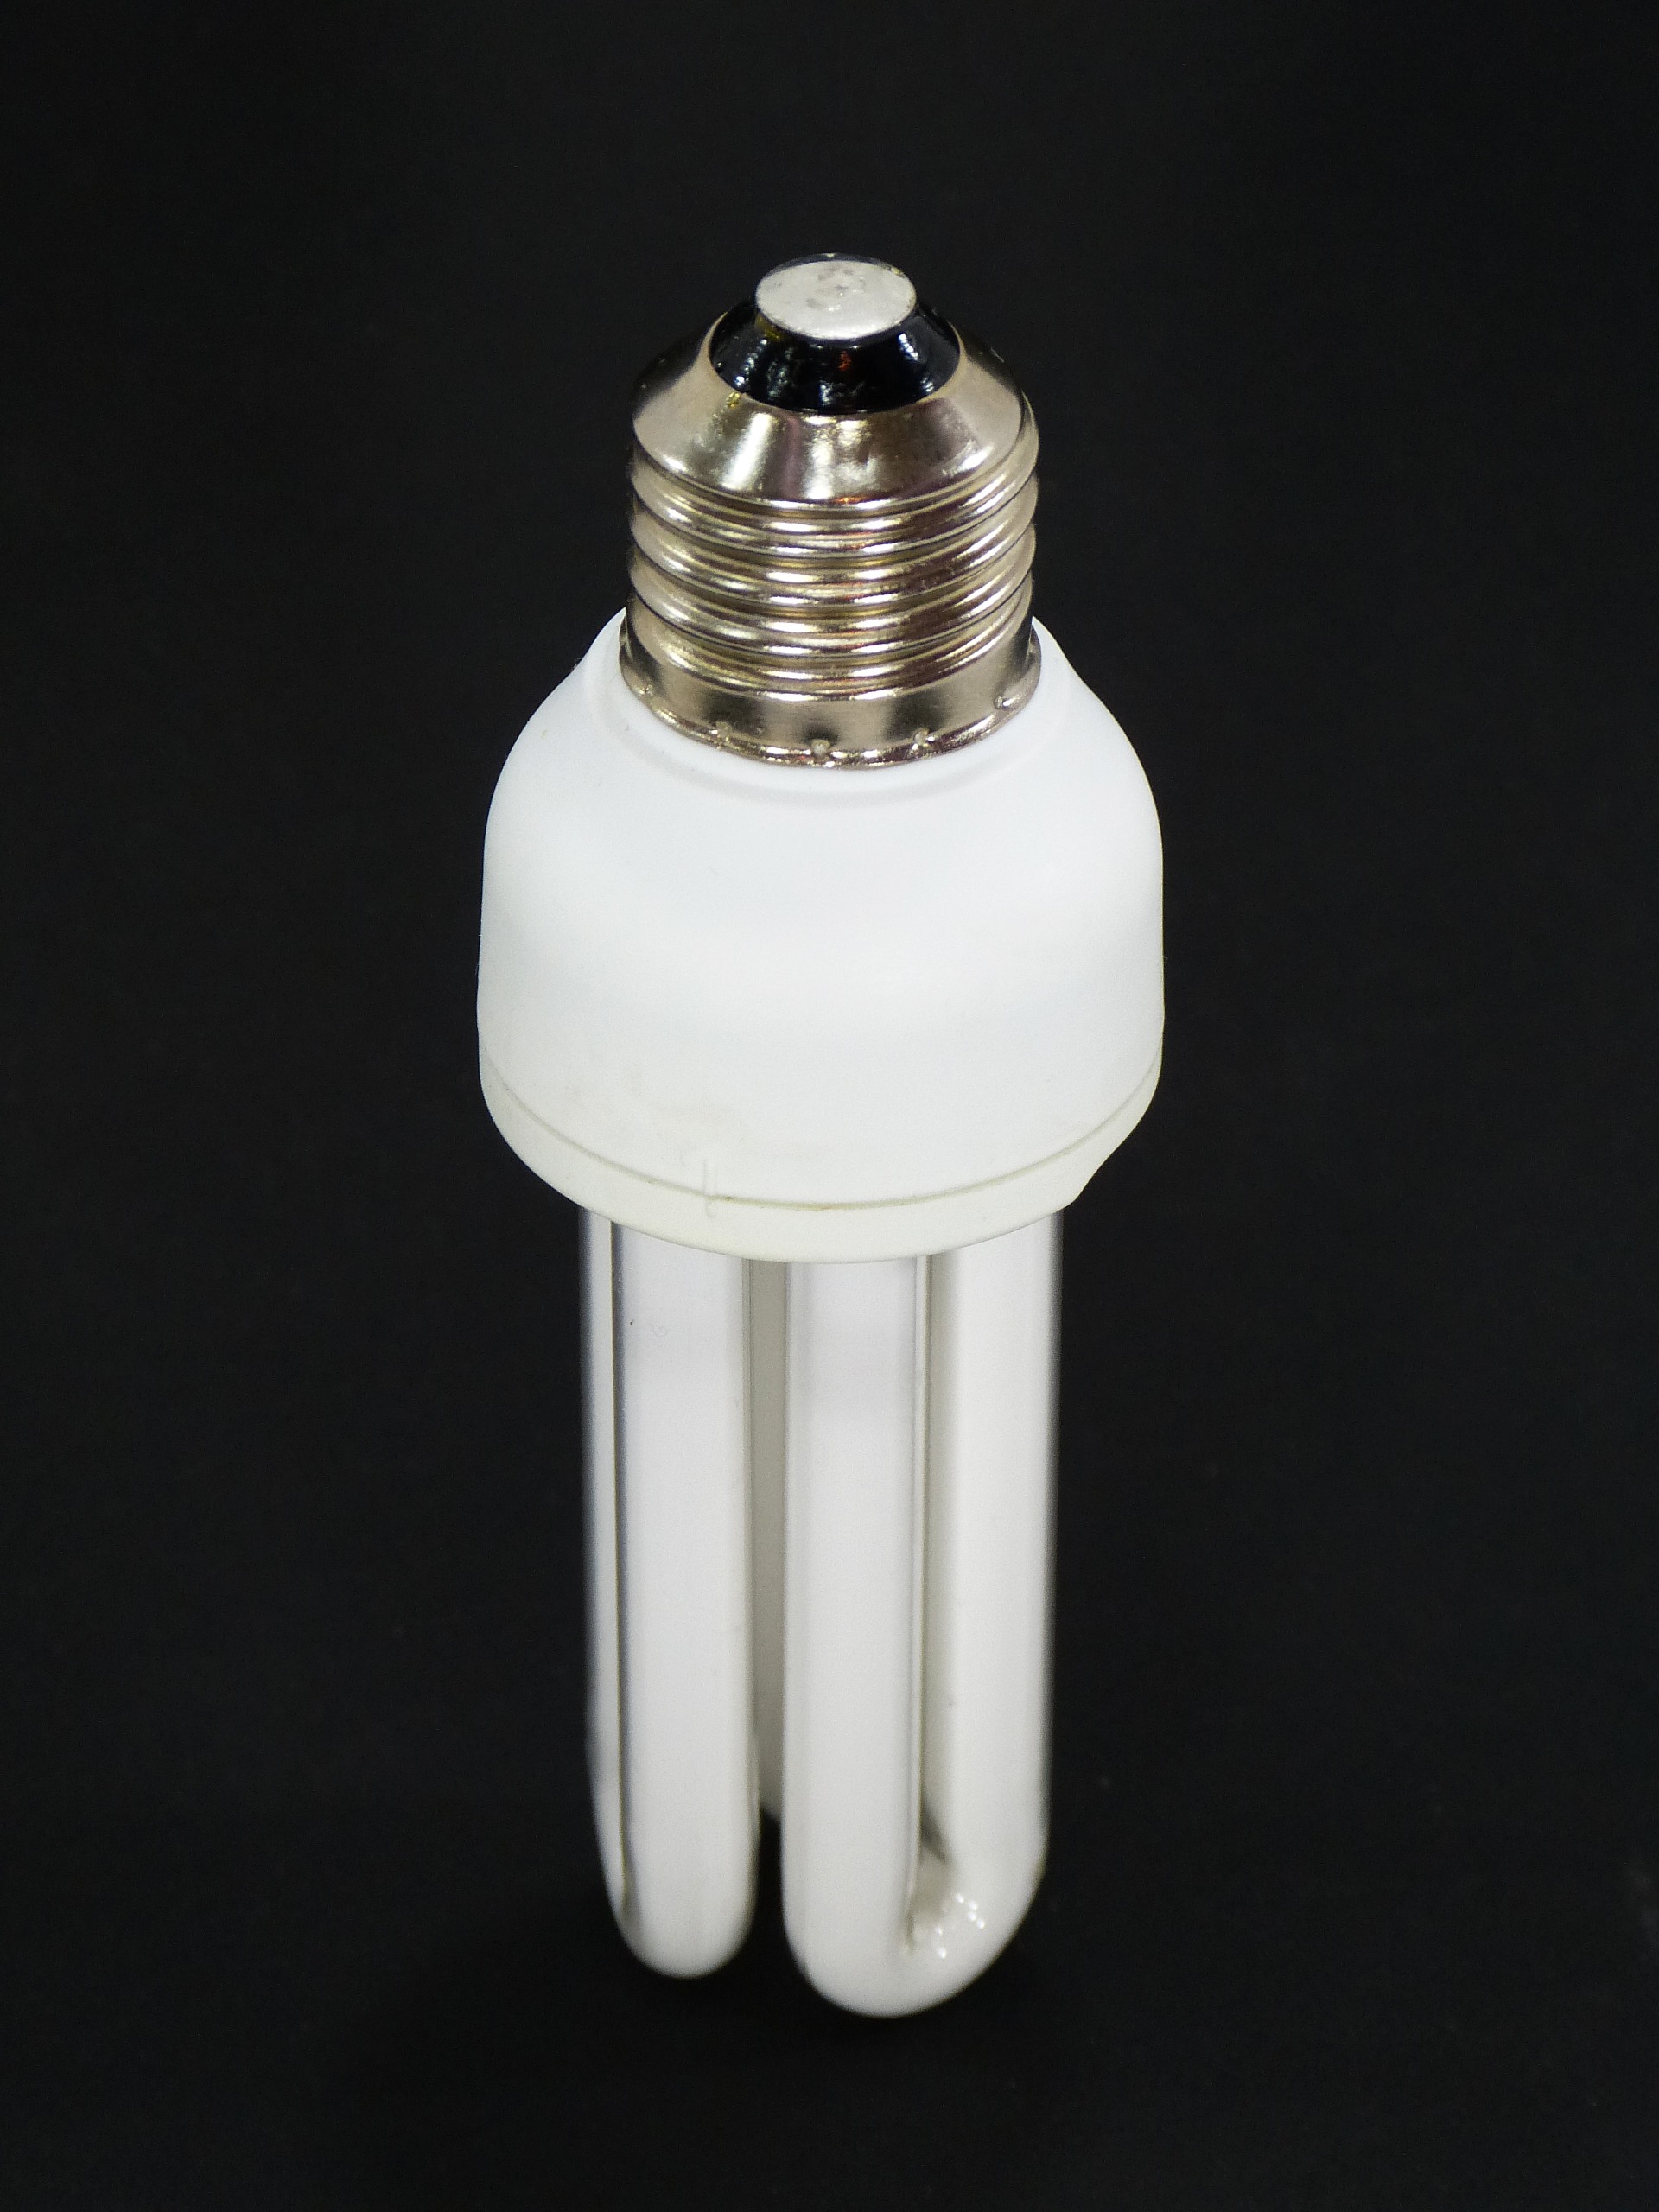
white, bulb, bottle, lamp, lighting, product, light fixture, electric, incandescent light bulb